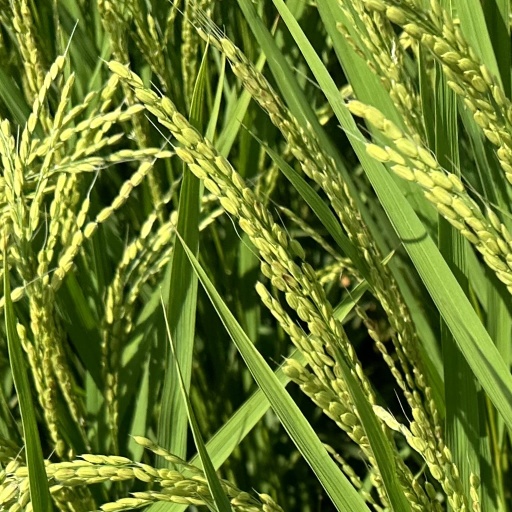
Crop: rice